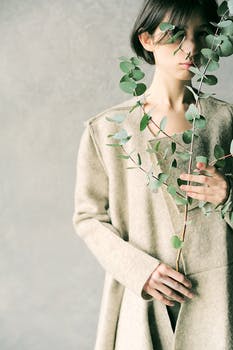
Label: No Watermark